Roncesvalles, Toronto

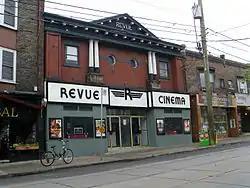
two storey building with large sign Revue Cinema

The popular repertory movie theatre Revue Cinema, at the intersection of Roncesvalles and Howard Park Avenue first opened its doors in 1911. It closed for a year as part of the dissolution of the Festival Cinemas chain. It reopened as a non-profit operation of the Revue Film Society. The Society laboured for a year to find a way to reopen the Revue, and partnered with a local couple who purchased the theatre and now leases it to the Society.